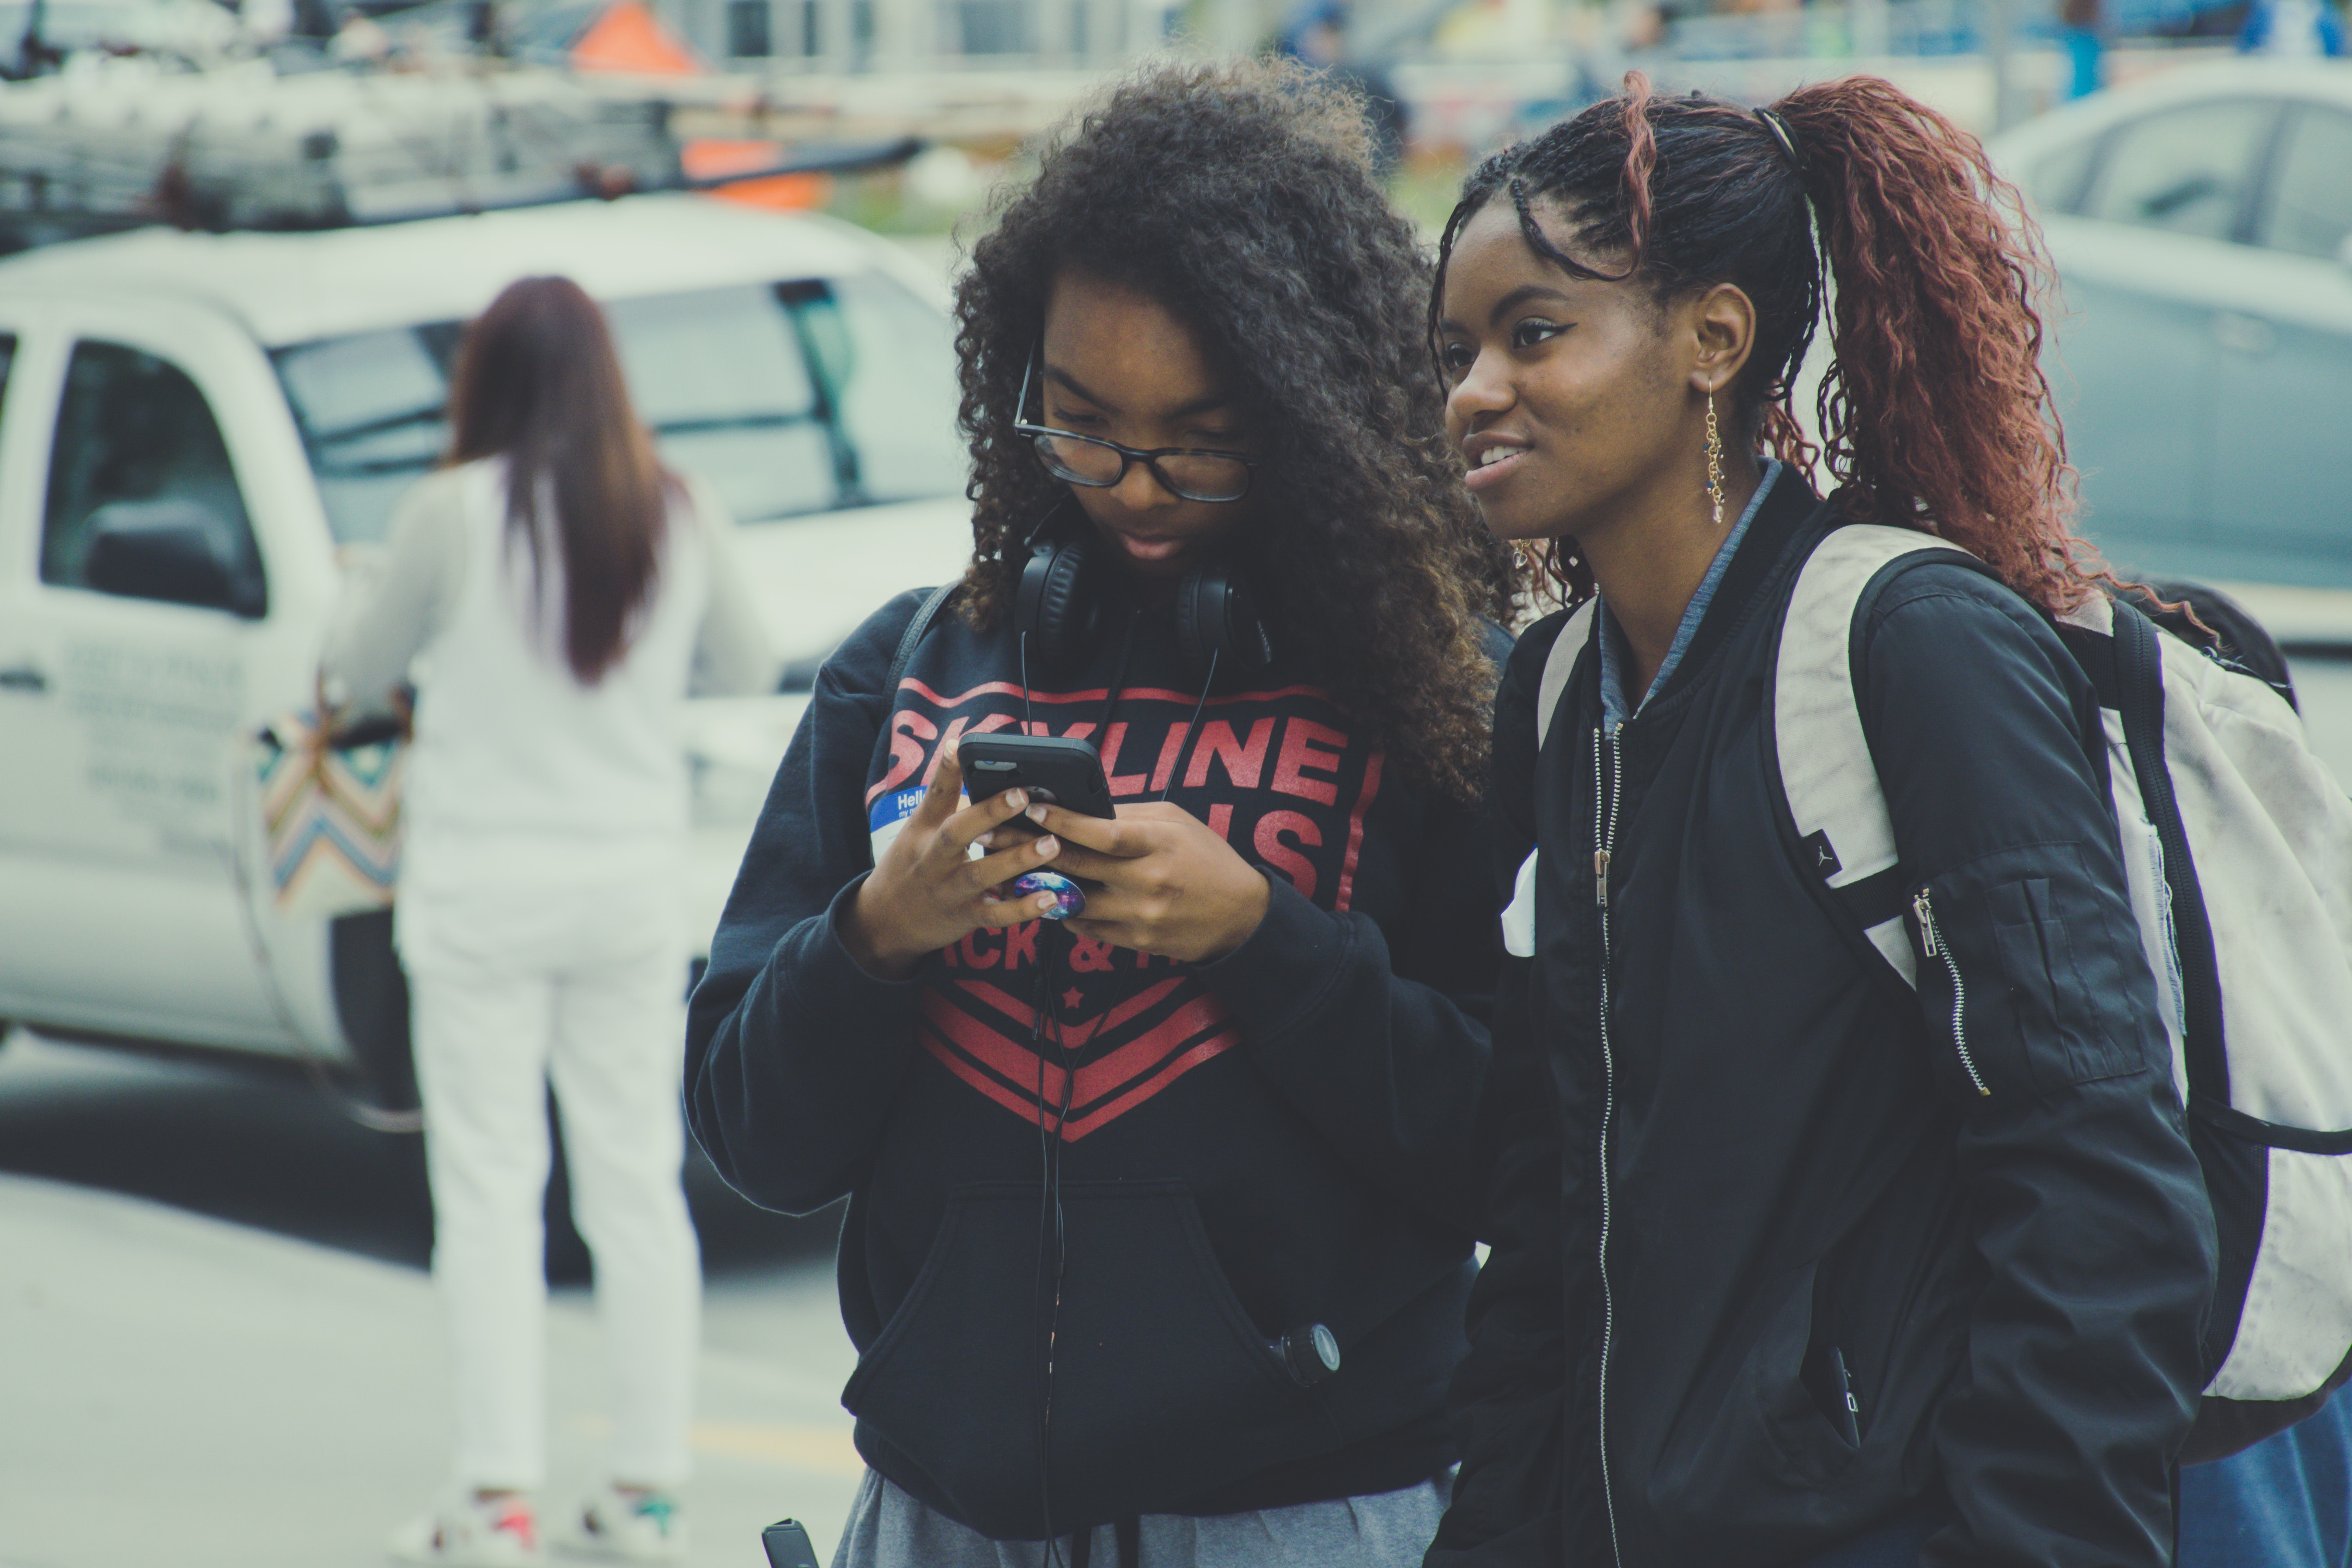
people, youth, friendship, dreadlocks, fun, cool, car, vehicle, photography, street, black hair, long hair, vacation, road, style, city car